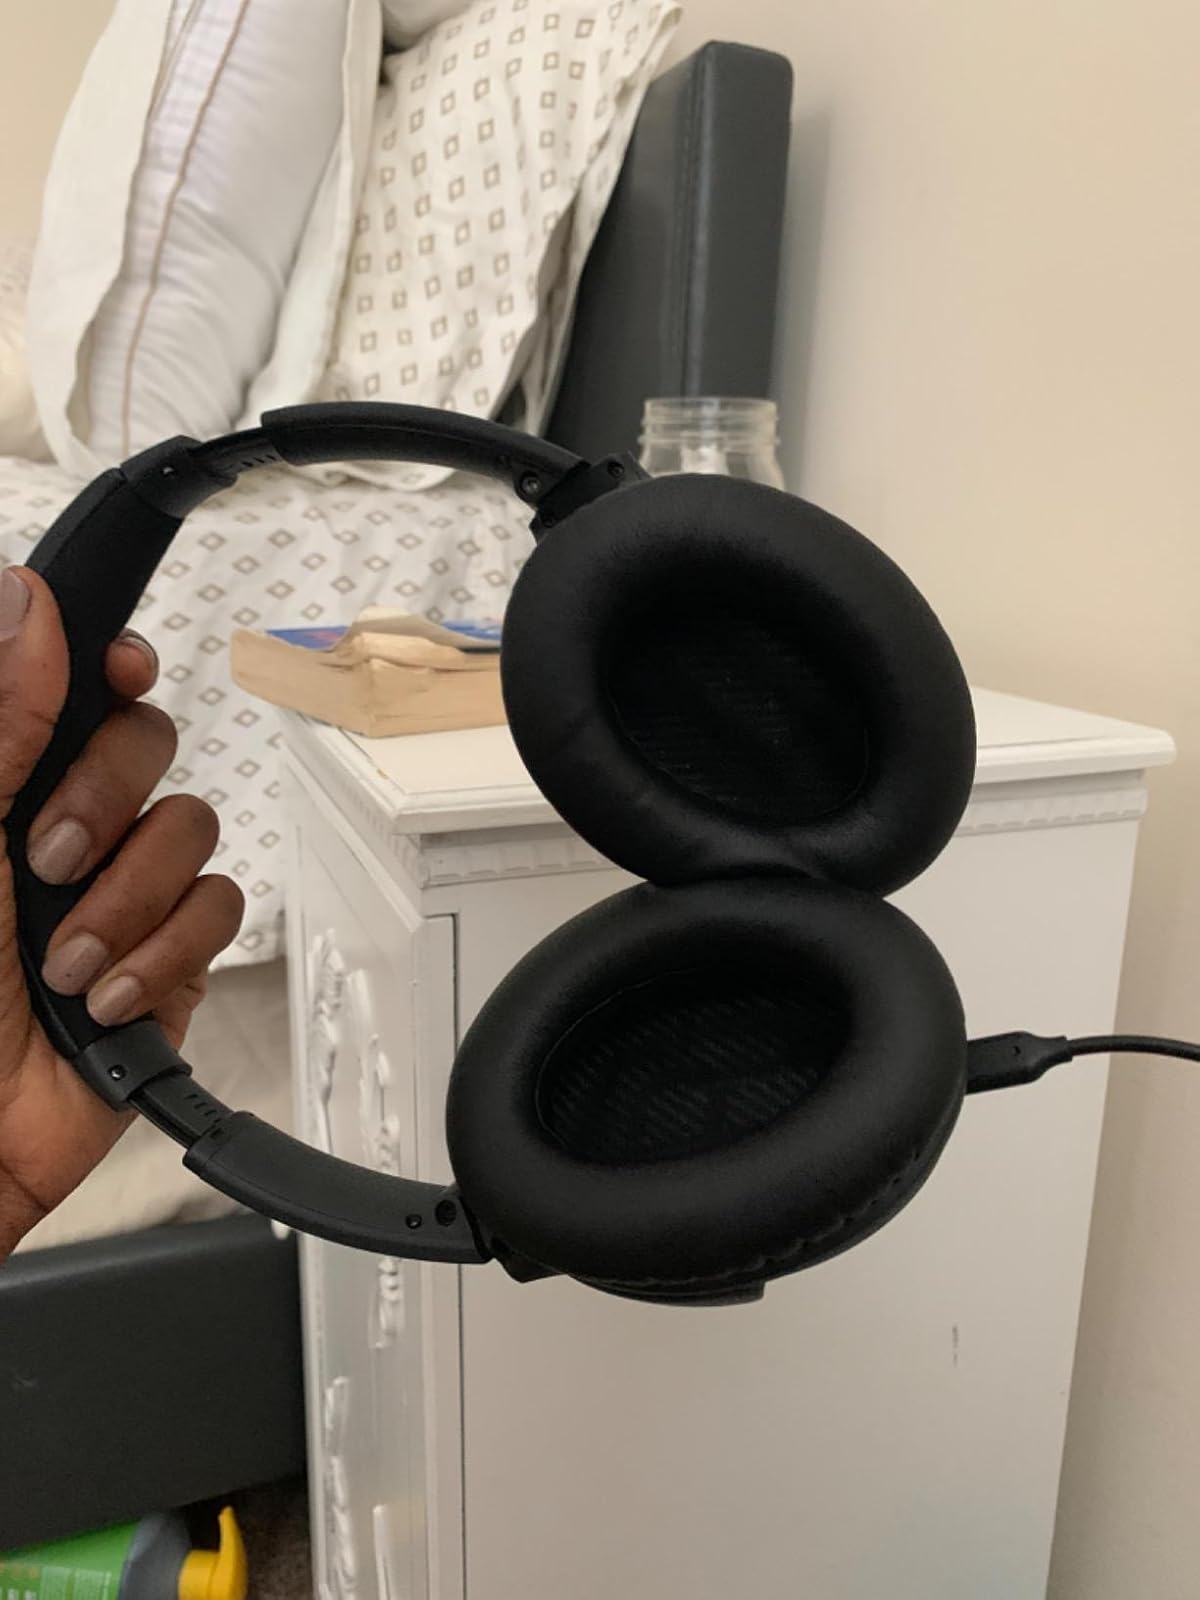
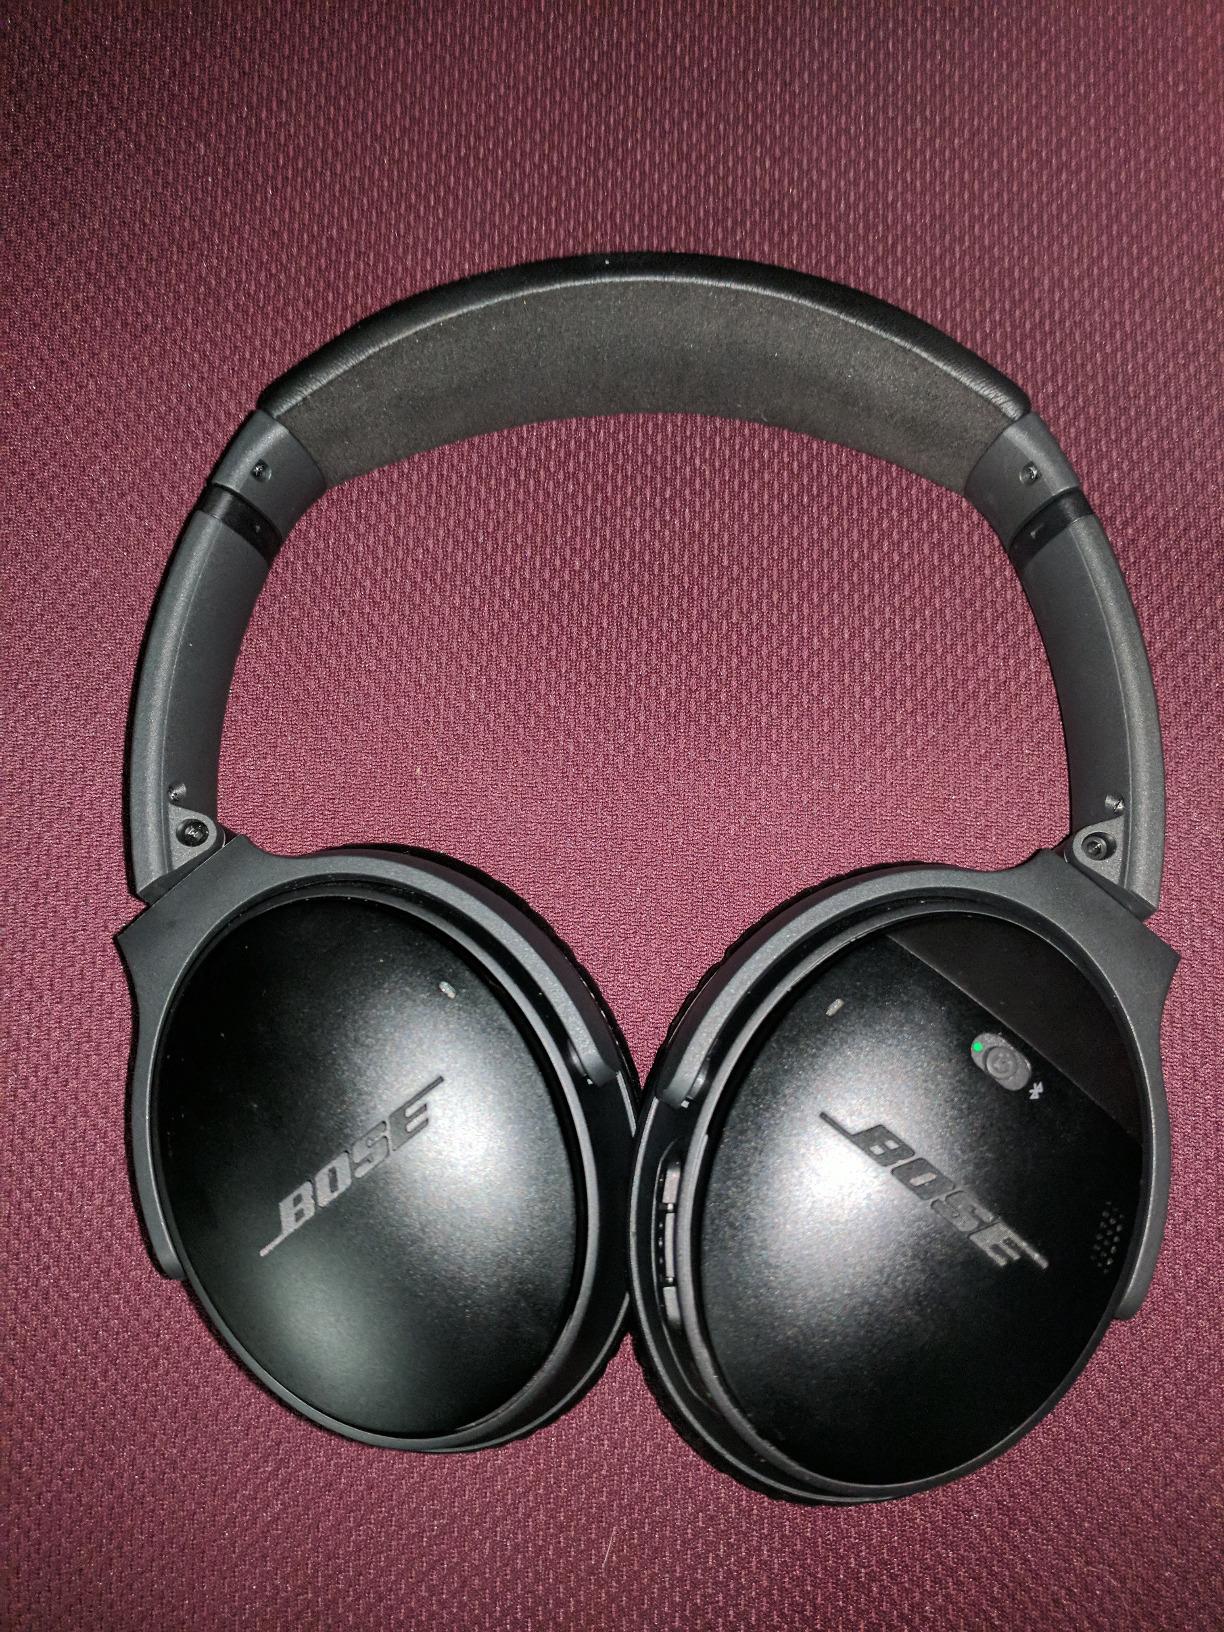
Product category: headphones
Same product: yes